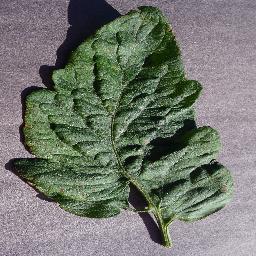
Label: Tomato___Target_Spot